137th Infantry Regiment (United States)

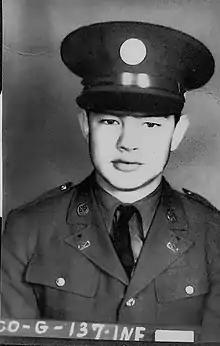
Photo of William C. Beggs of Kansas City, KS recruited into Company G, 137th Infantry Division, WWII

After the Attack on Pearl Harbor, the 137th was sent to Fort Ord, California to guard against the possibility of Japanese attacks on the West Coast. The regiment then went to Camp Rucker, Alabama on 31 March 1943, and then to Camp Forrest, Tennessee on 17 November 1943, where they conducted combat training for fighting in Europe. The regiment soon arrived in England on 25 May 1944, and then into the frontline in Normandy on 8 July 1944.